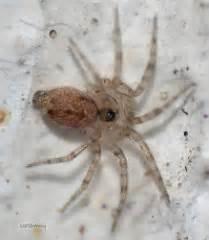
spider